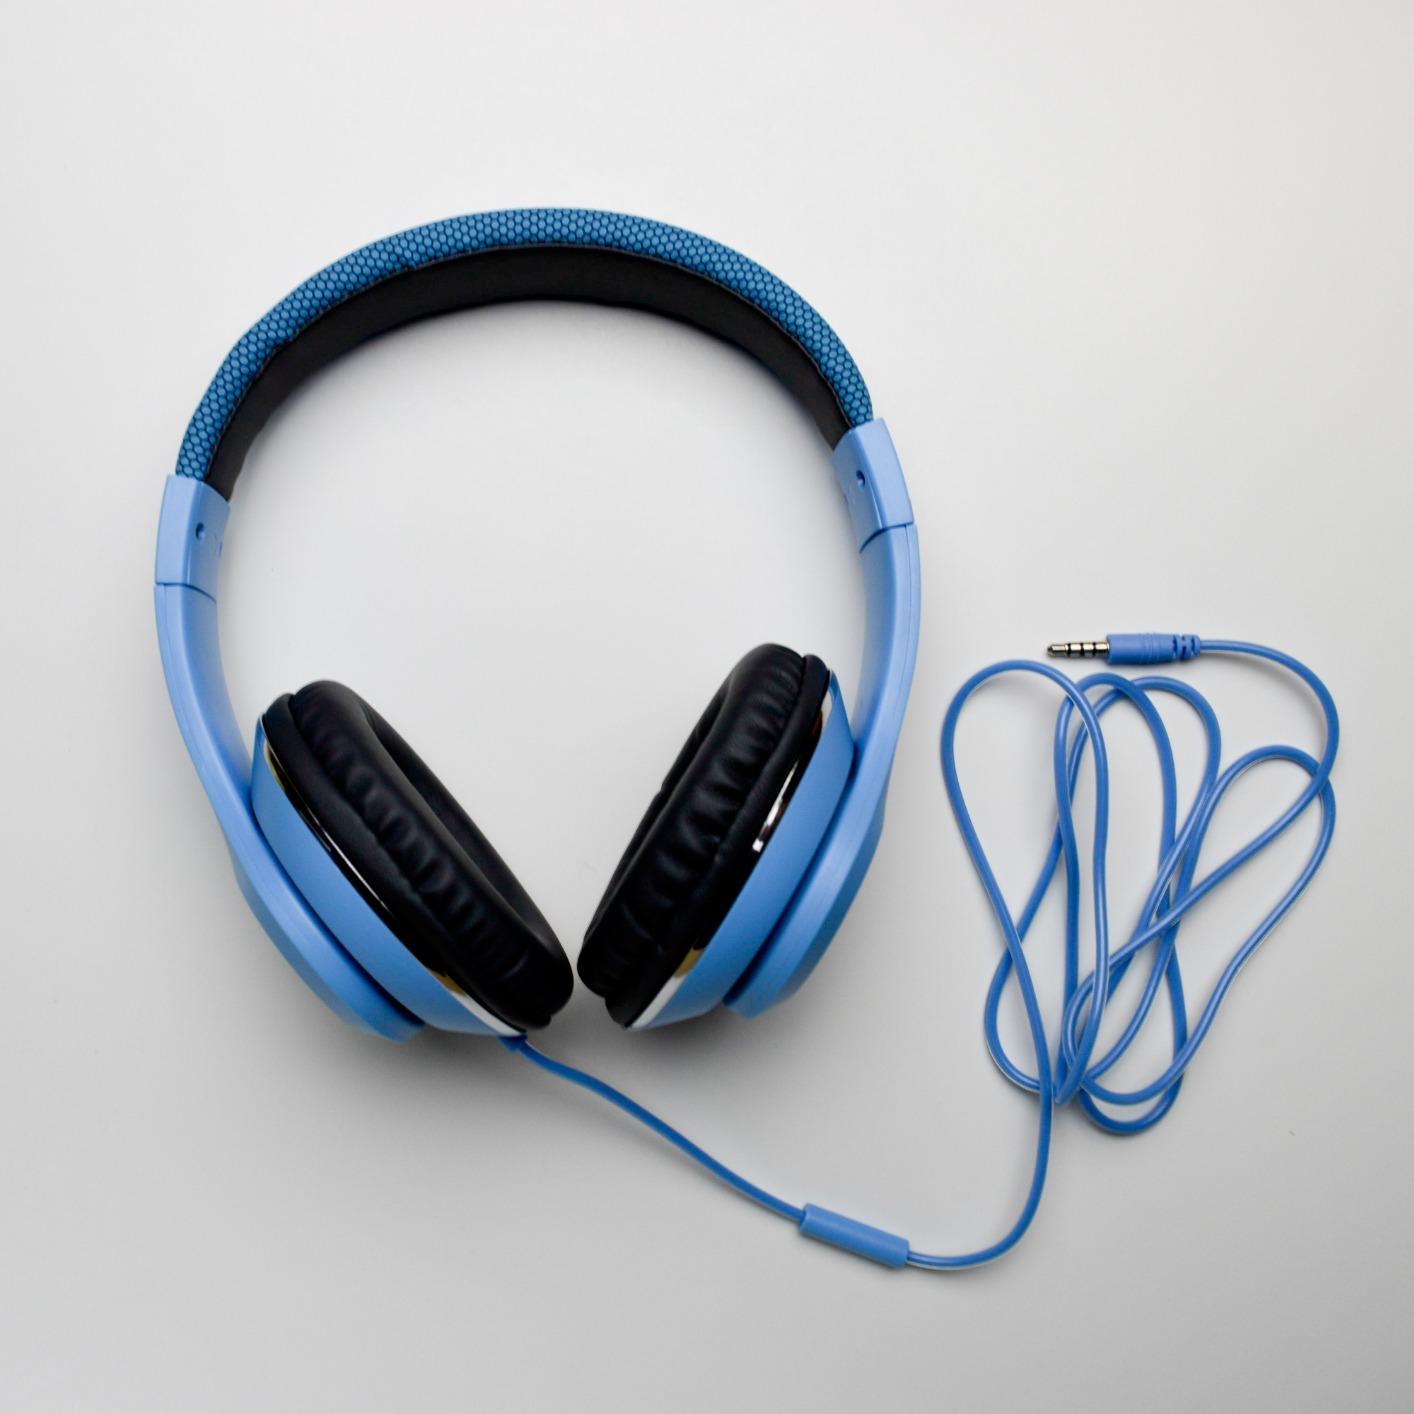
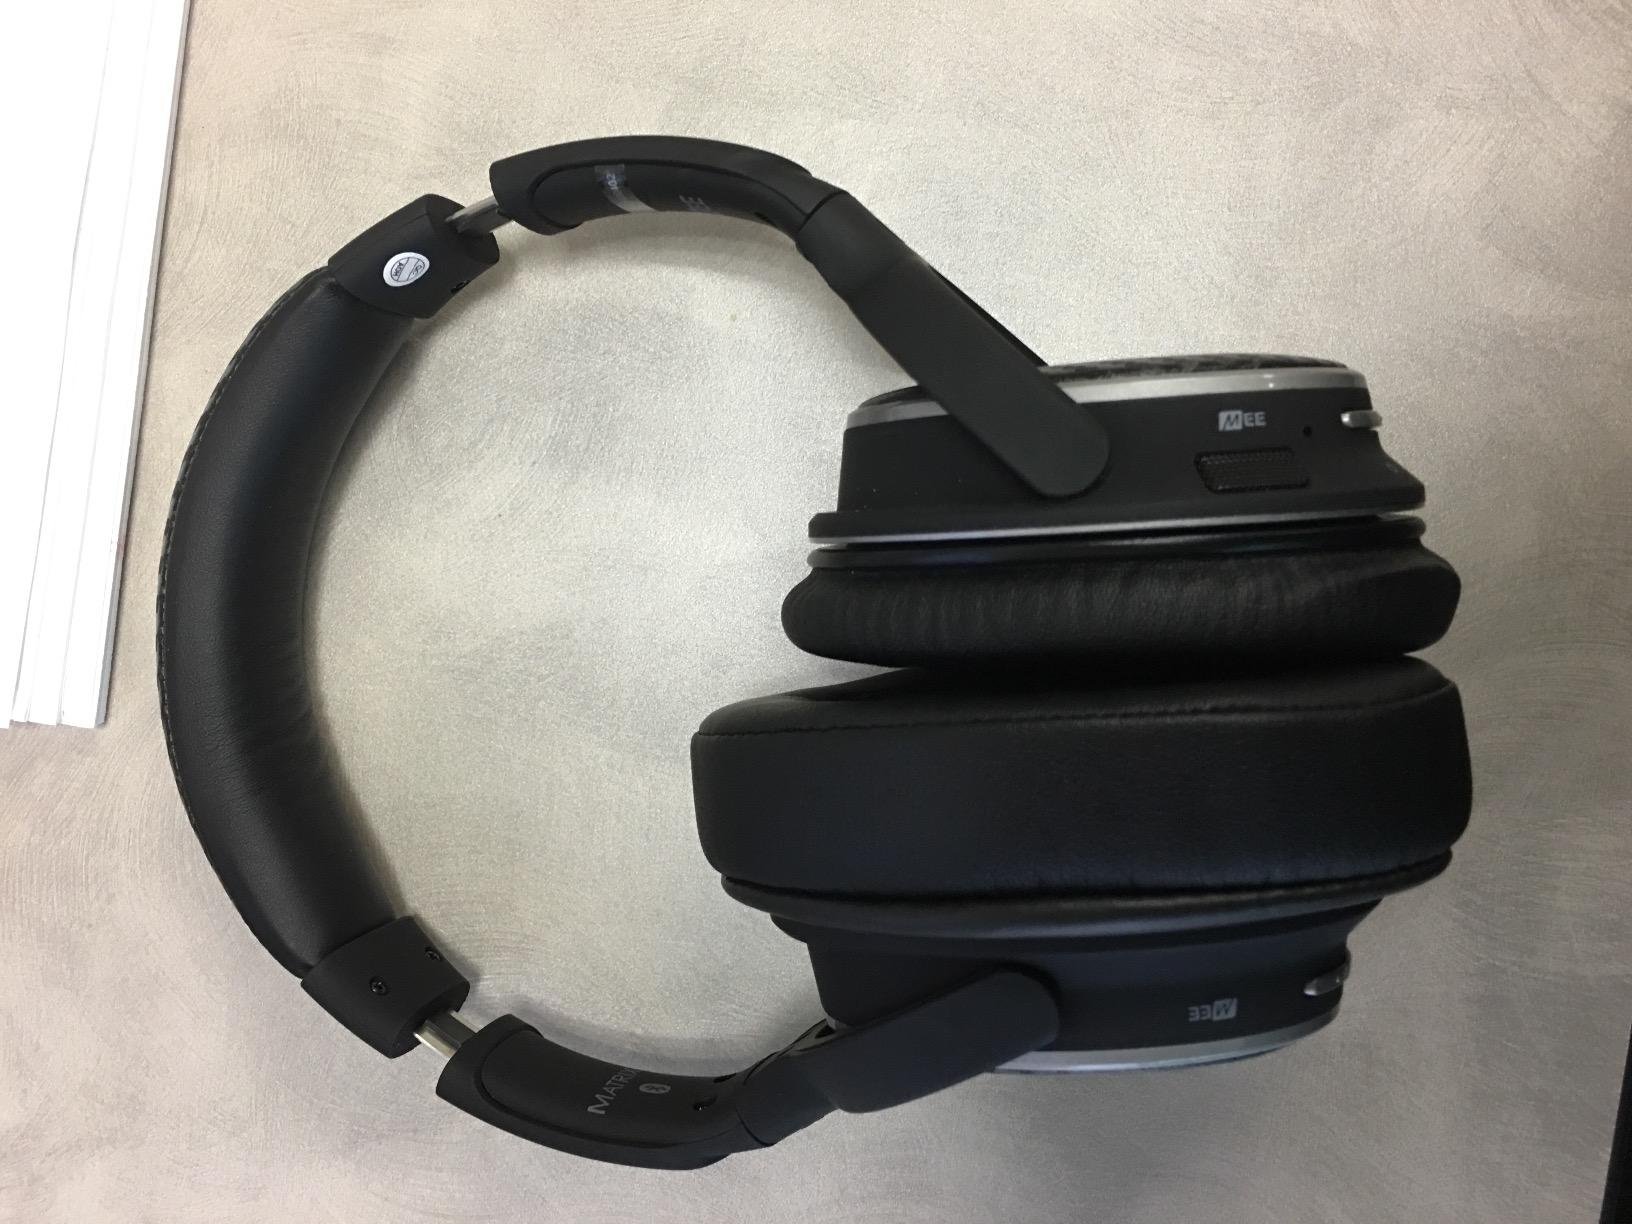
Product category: headphones
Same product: no